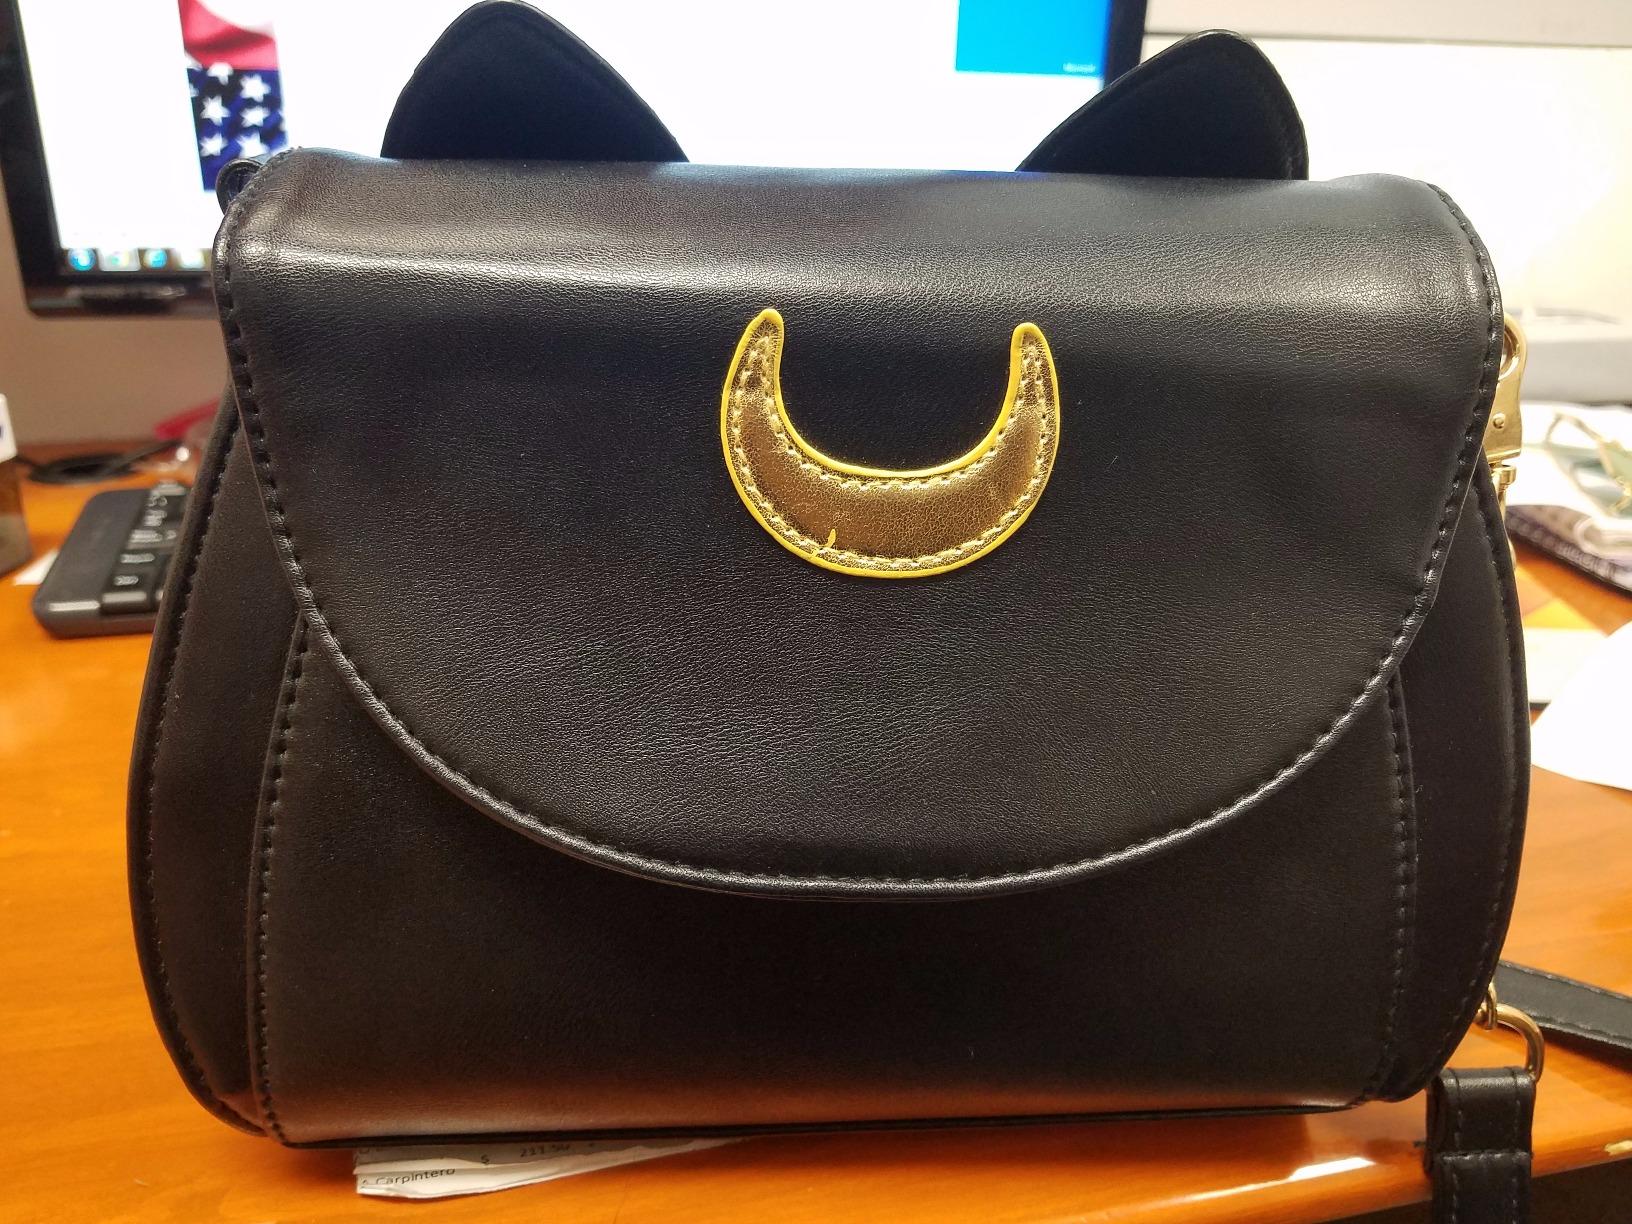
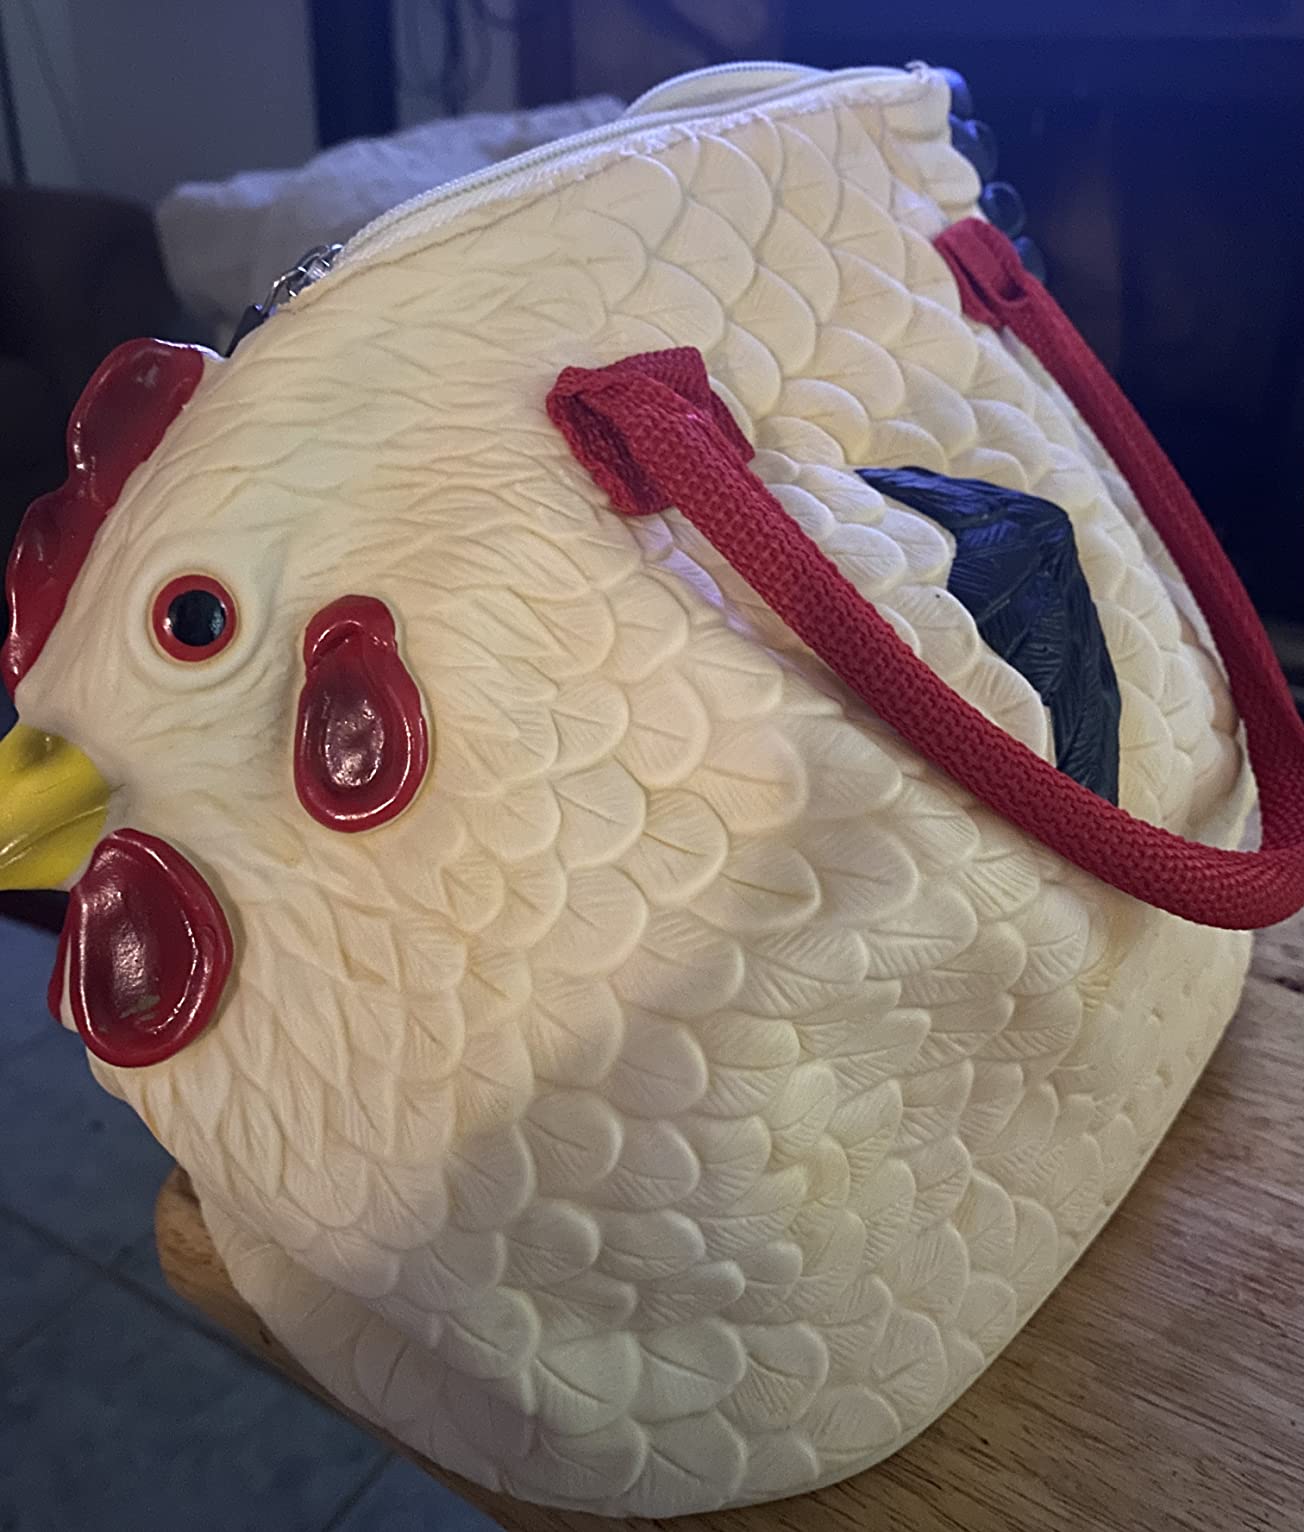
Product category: accessories_handbag
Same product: no